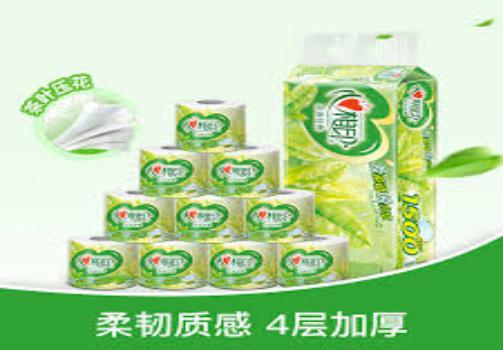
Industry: Necessities